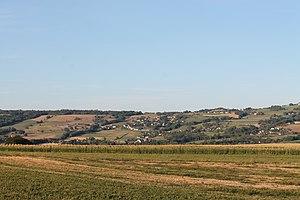
Vue de Choisy depuis La Bonasse (La Balme), août 2018.
Choisy est une commune française située dans le département de la Haute-Savoie, en région Auvergne-Rhône-Alpes.